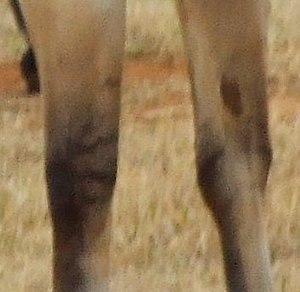
La robe désigne la ou les couleurs d'un cheval, dans le domaine de l'hippologie. Les dénominations des robes ainsi que leurs définitions sont liées à leur apparence visuelle, définie par la couleur des poils et des crins qui la composent.